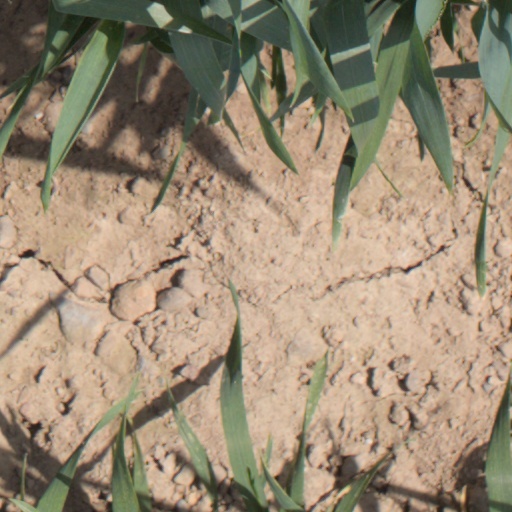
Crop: wheat